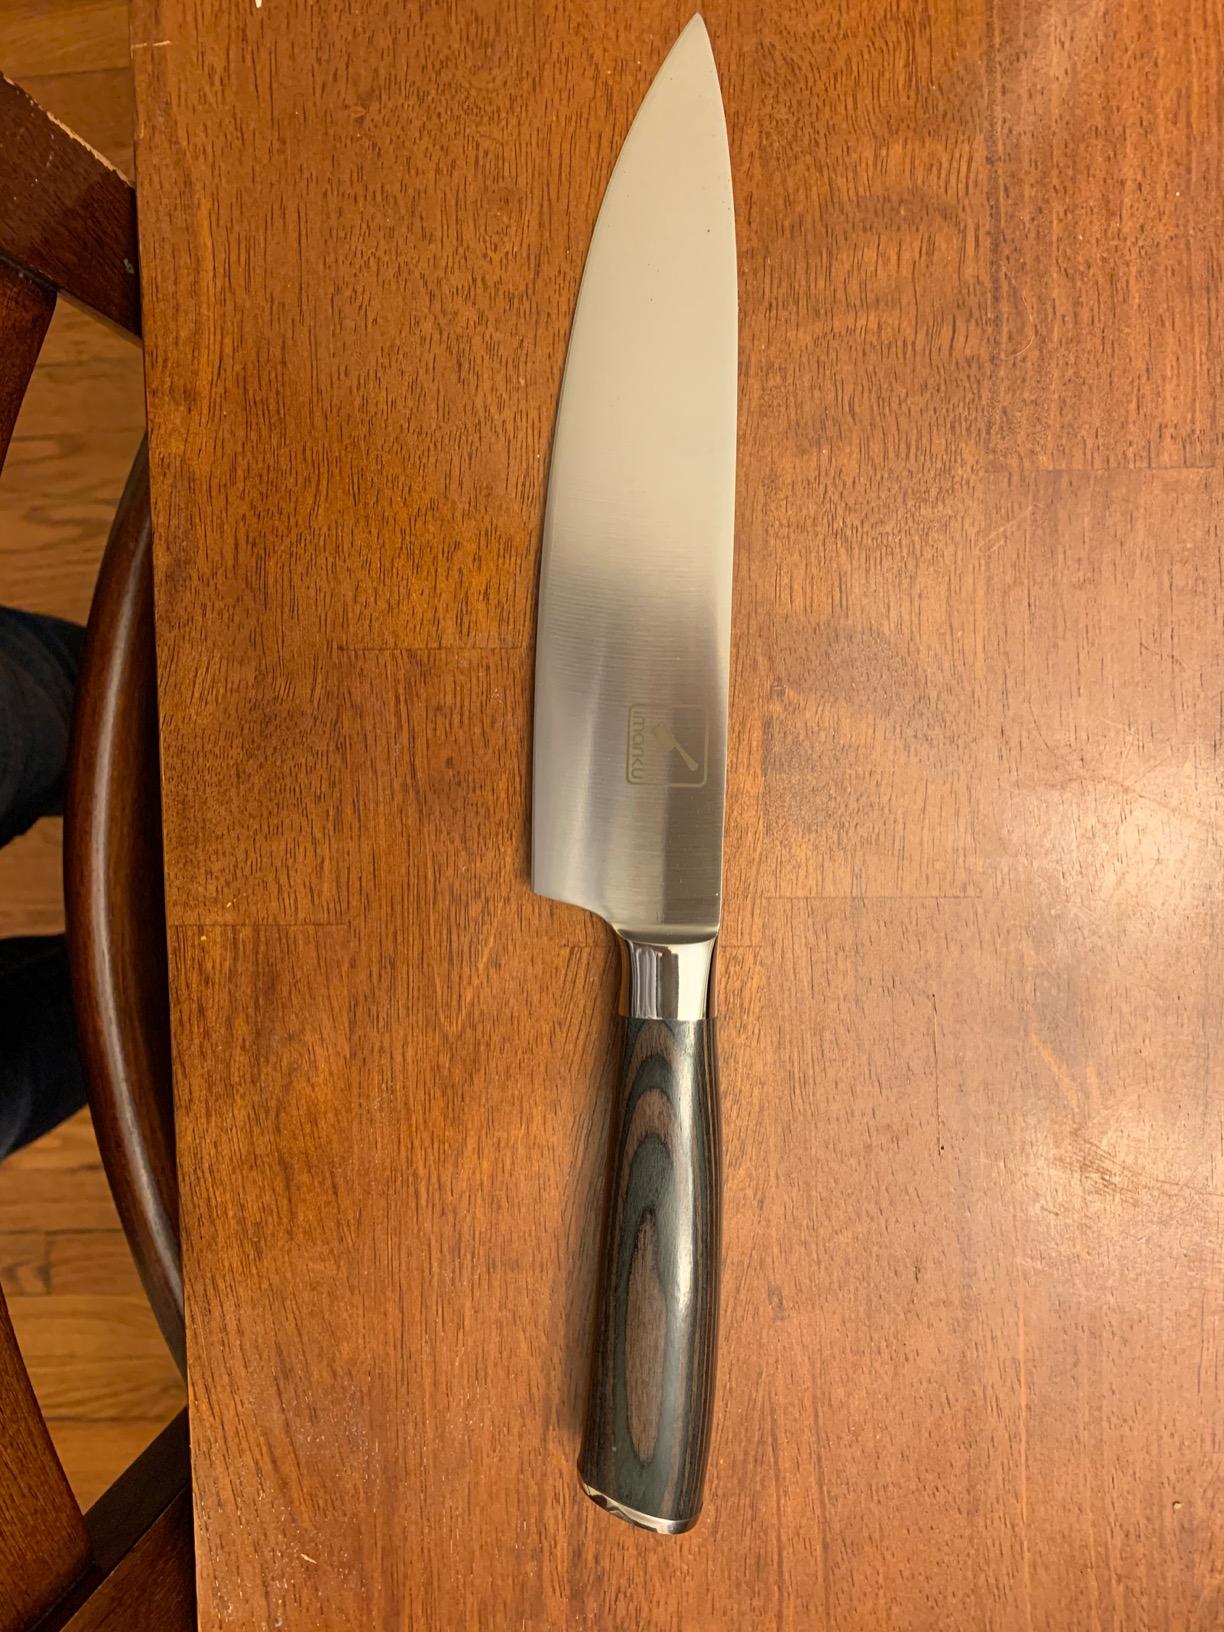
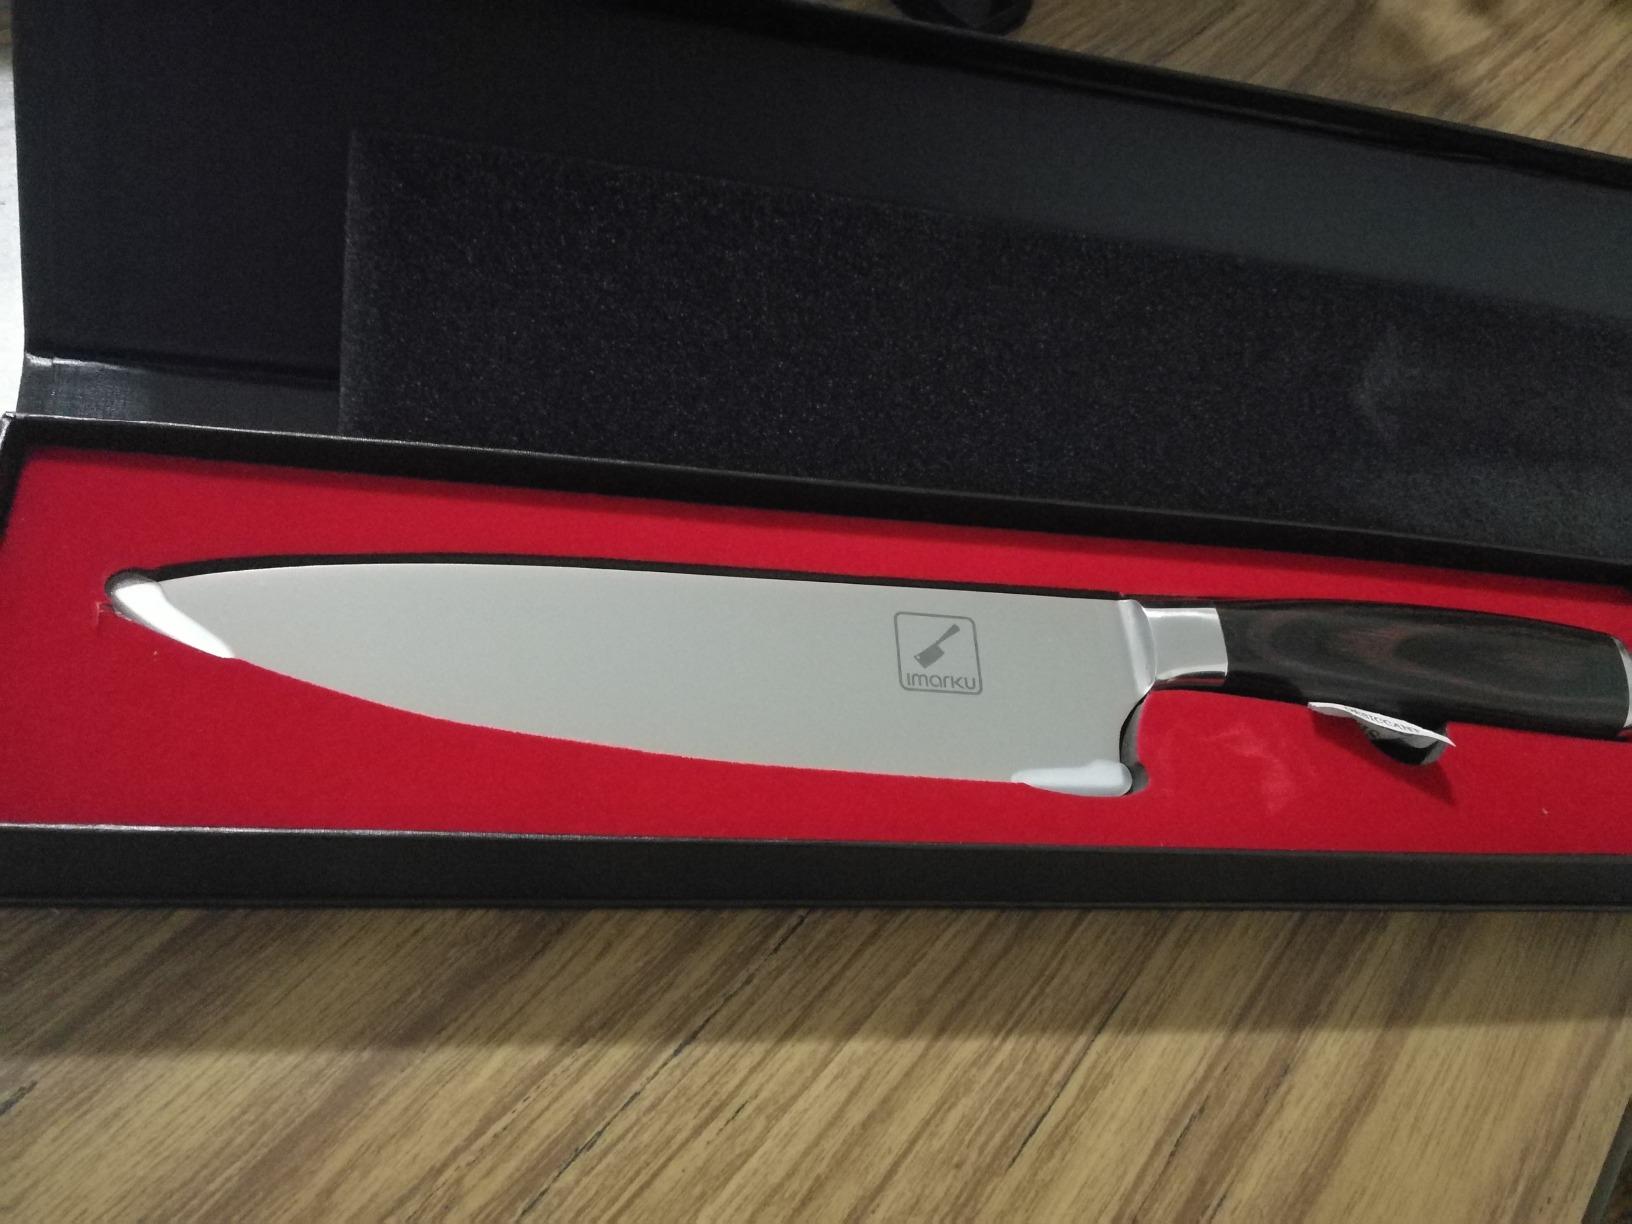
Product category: items_knife
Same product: yes